United States Army Medical Department Museum

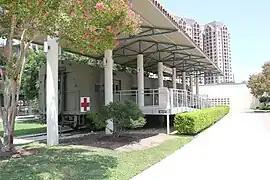
Hospital train ambulance car

Outside the museum are examples of medical vehicles including ambulances and a fully equipped hospital train ambulance car. A Medical Combat Memorial honors the Army's combat medics.